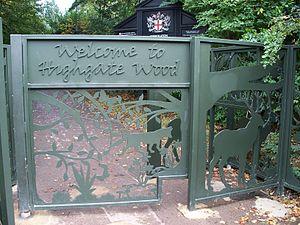
Highgate Wood est une forêt ancienne de 28 hectares au nord de Londres, située entre East Finchley, Highgate Village et Muswell Hill. Il faisait à l'origine partie de l'ancienne forêt de Middlesex, qui couvrait une grande partie de Londres, du Hertfordshire et de l'Essex, et était mentionné dans le Domesday Book. Il se situe dans le quartier londonien de Haringey, mais appartient et est géré par la City of London Corporation.